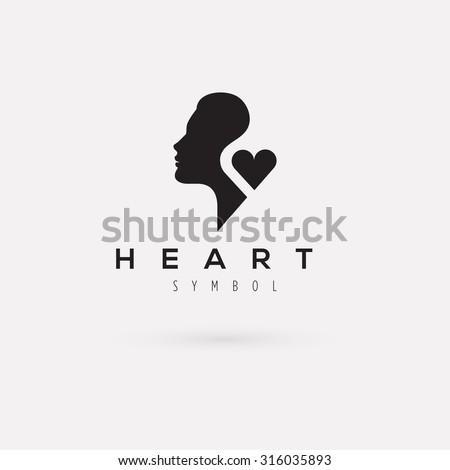
vector graphic illustration of a woman silhouette with a heart and sample text